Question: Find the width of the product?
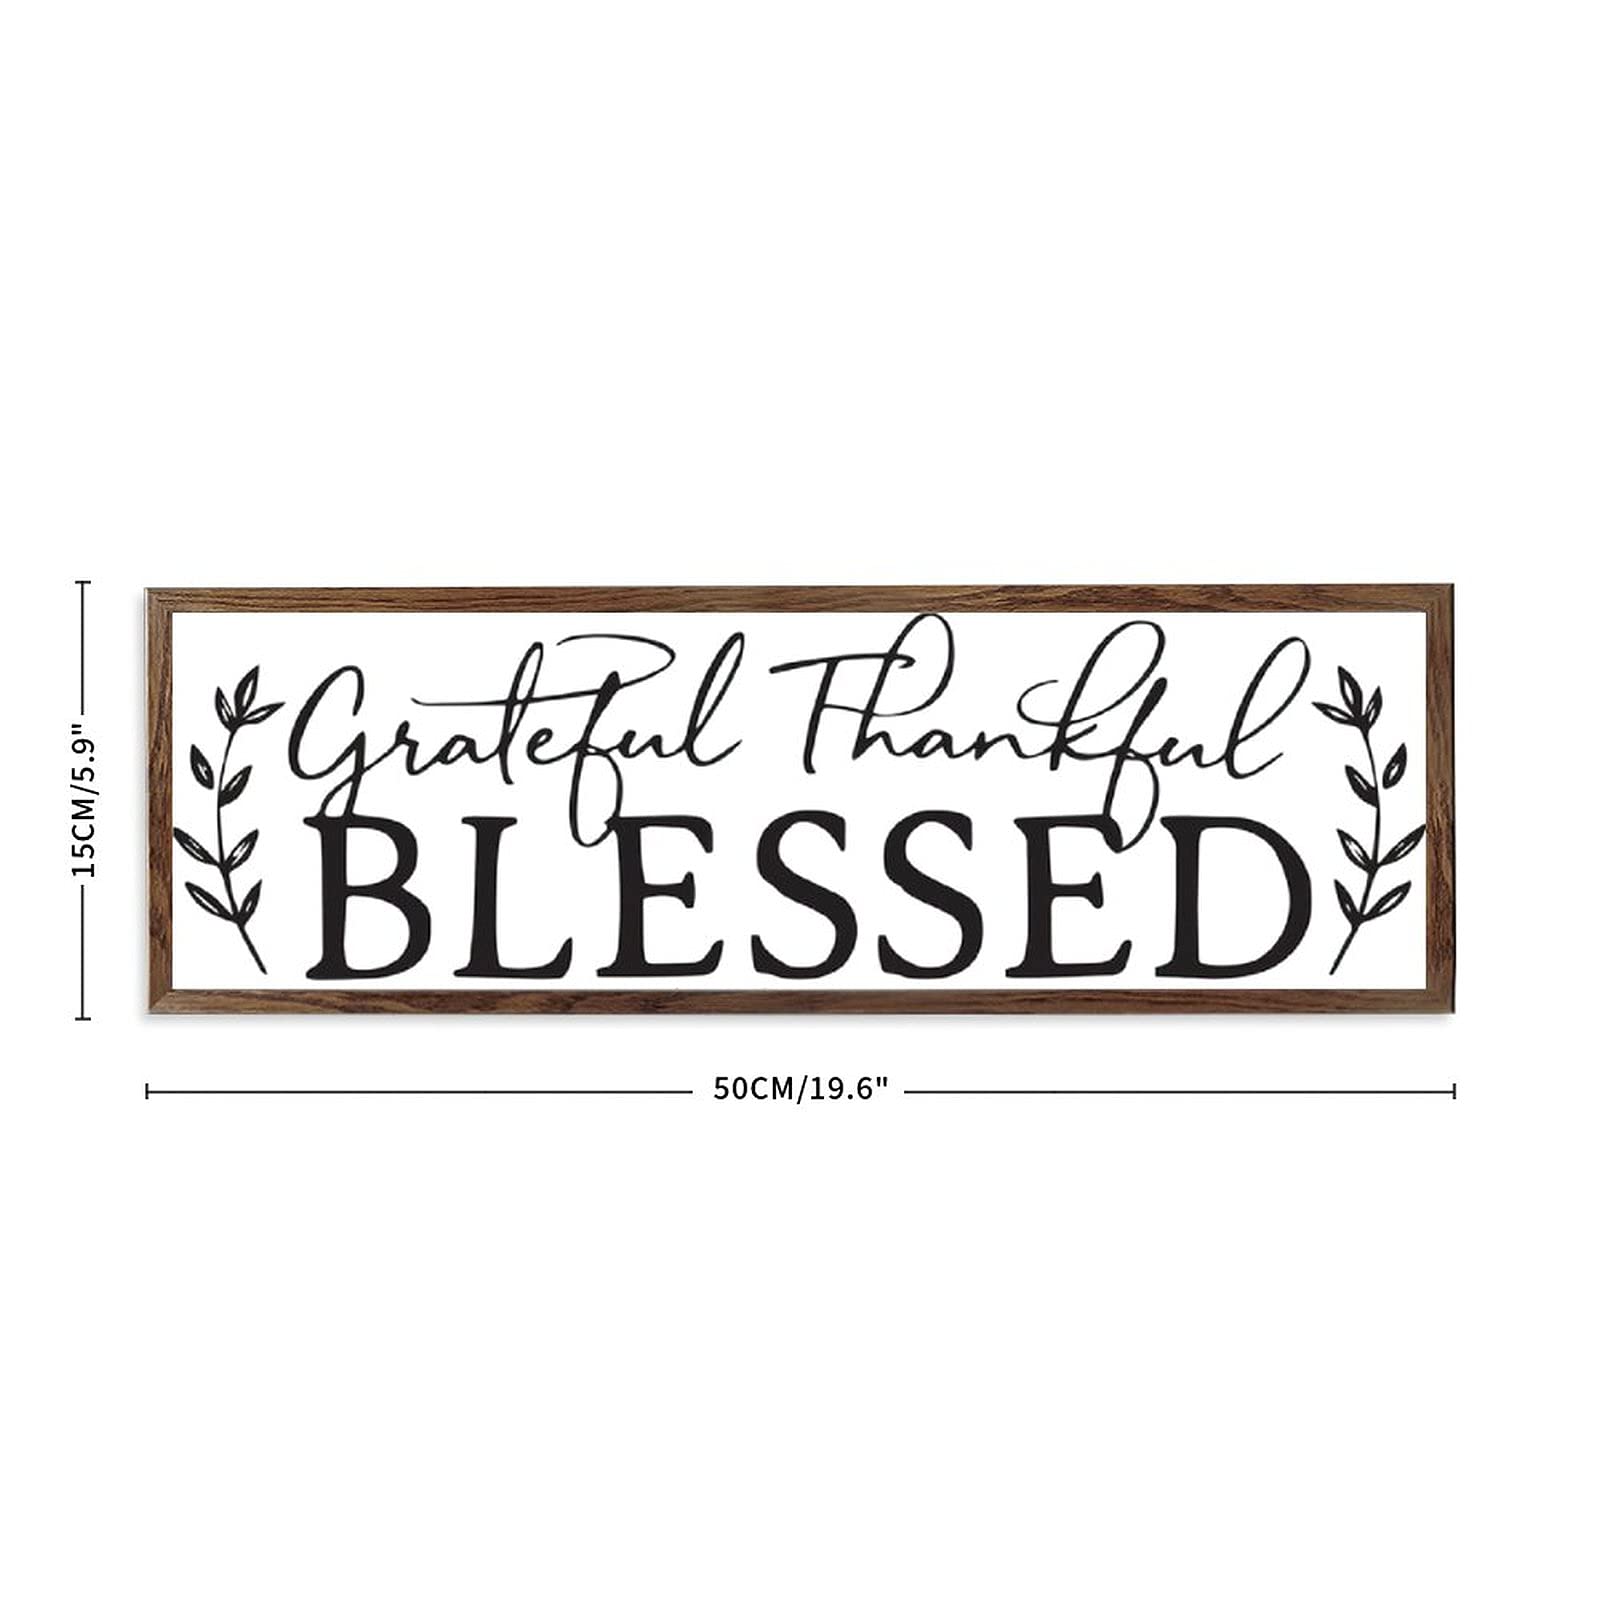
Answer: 50.0 centimetre